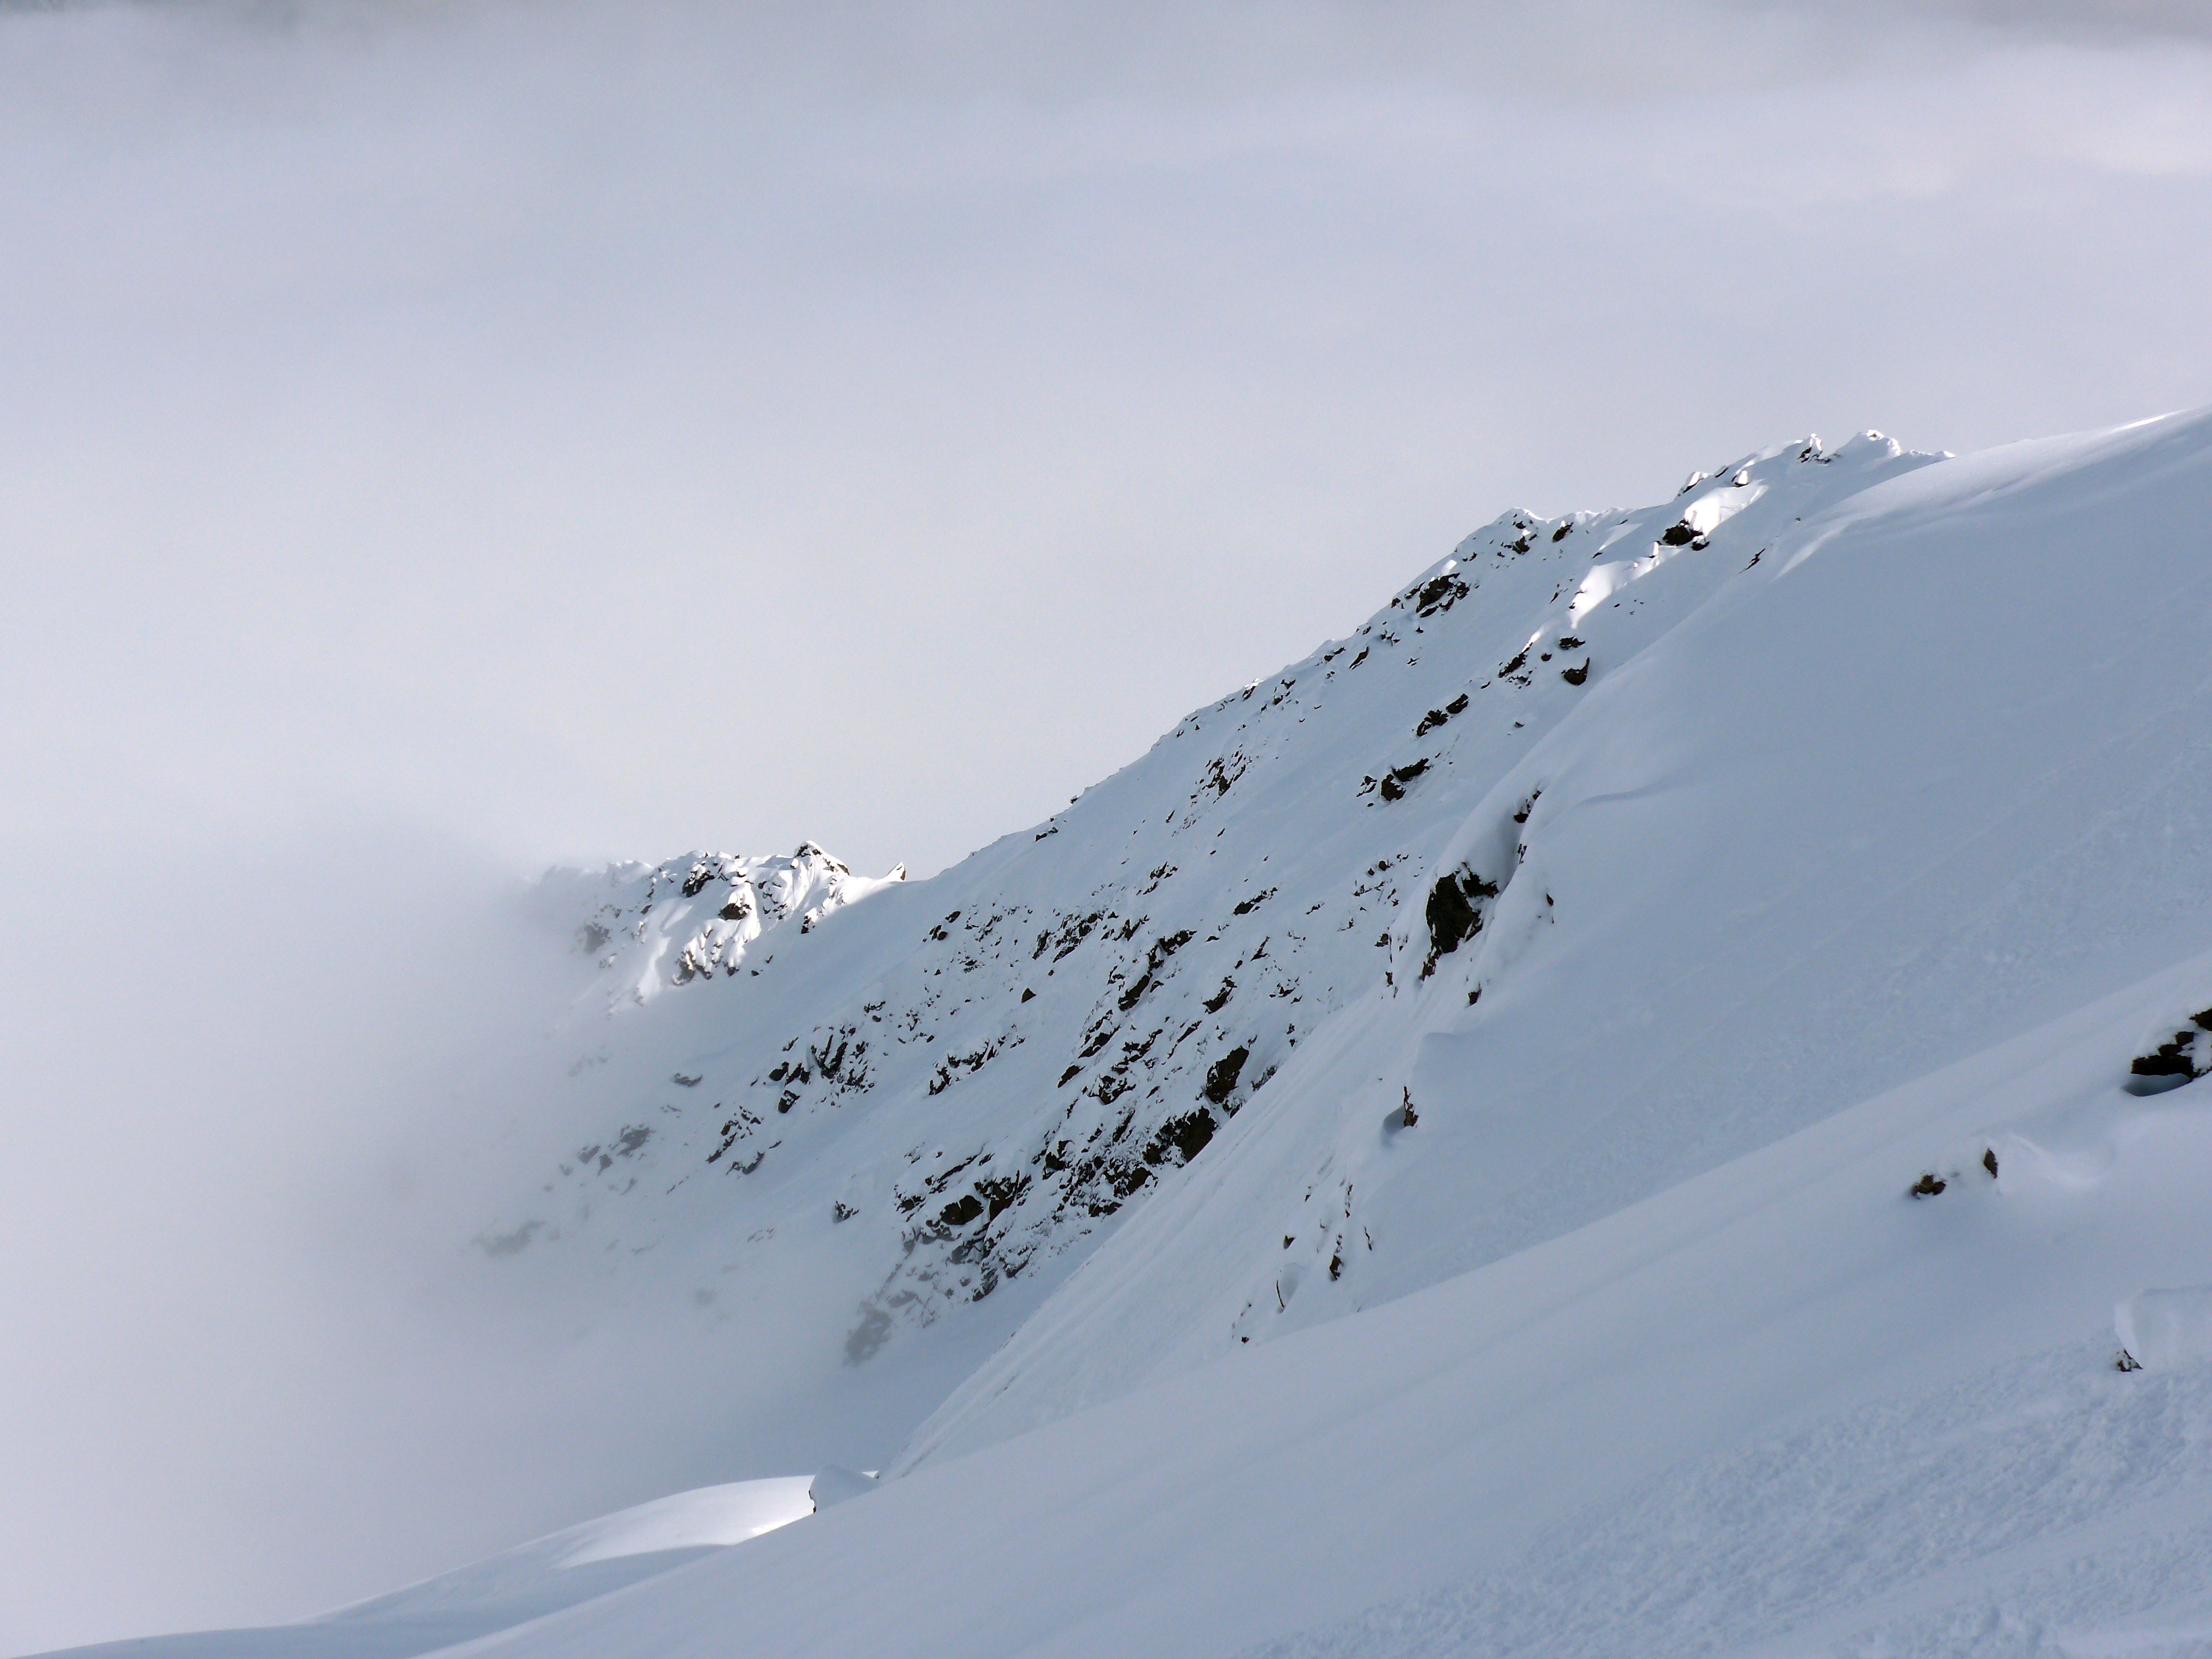
nature, rock, mountain, snow, cold, winter, sky, sun, fog, mist, white, hill, peak, mountain range, travel, wild, high, scenery, weather, blue, skiing, season, summit, sports equipment, reach, winter sport, outdoors, sunny, clouds, sports, downhill, ski, violet, misty, beautiful, top, piste, ski touring, ski mountaineering, ski equipment, geological phenomenon, telemark skiing